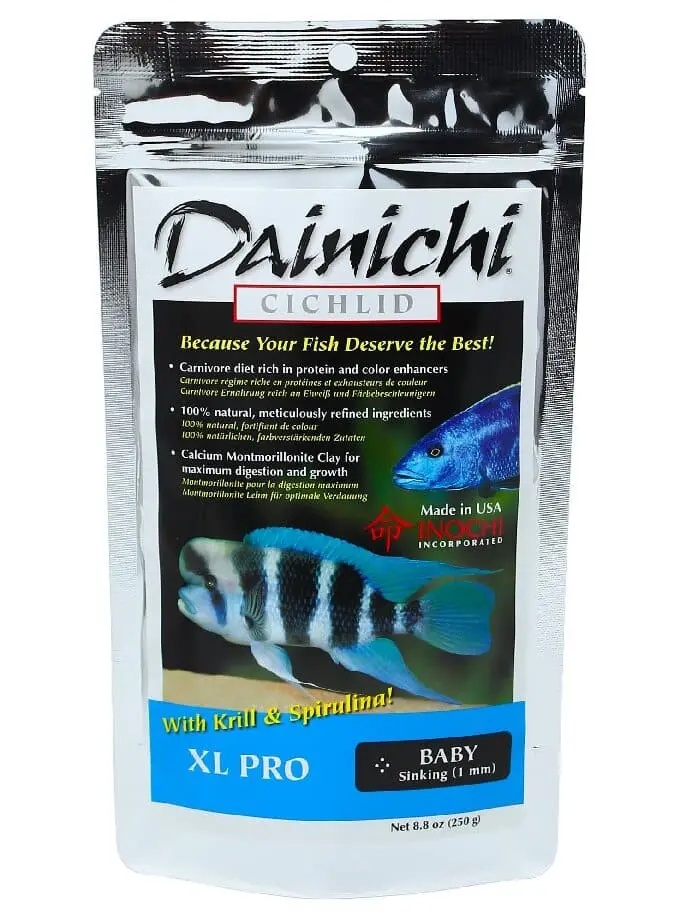
Dainichi XL Pro 250g Baby (1mm) Sinking Pellets
Brand: Micro Aquatic Shop
XL Pro is a robust formula intended for various carnivorous and omnivorous cichlids. Highly enriched with 100% pure cultured spirulina, krill, and montmorillonite clay, this formula contains all natural minerals and nutrients designed to provide a well-balanced diet to maintain an excellent state of overall health and beauty of your cichlids. The abundance of white fish meal and Antarctic krill is essential to satisfying the dietary needs of robust cichlids of all types. As in all Dainichi foods , there is calcium montmorillonite clay to simulate the natural ingestion of mineral particles and to bind and neutralize metabolic toxins. Furthermore, the scouring action of the clay enhances the rejuvenation of the digestive tract which when combined with only two sources of starch (flour as binder and wheat germ as a natural source of vitamin E and B) ensures the maximum rate of digestion and assimilation of nutrients. Dainichi XL Pro is offered in 1mm, 3mm, and 5mm sinking pellets. As well as 3mm and 5mm floating pellets.
Category: Animals & Pet Supplies > Pet Supplies > Fish & Aquatic Supplies > Fish Food > Cichlid Food